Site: brandenburg
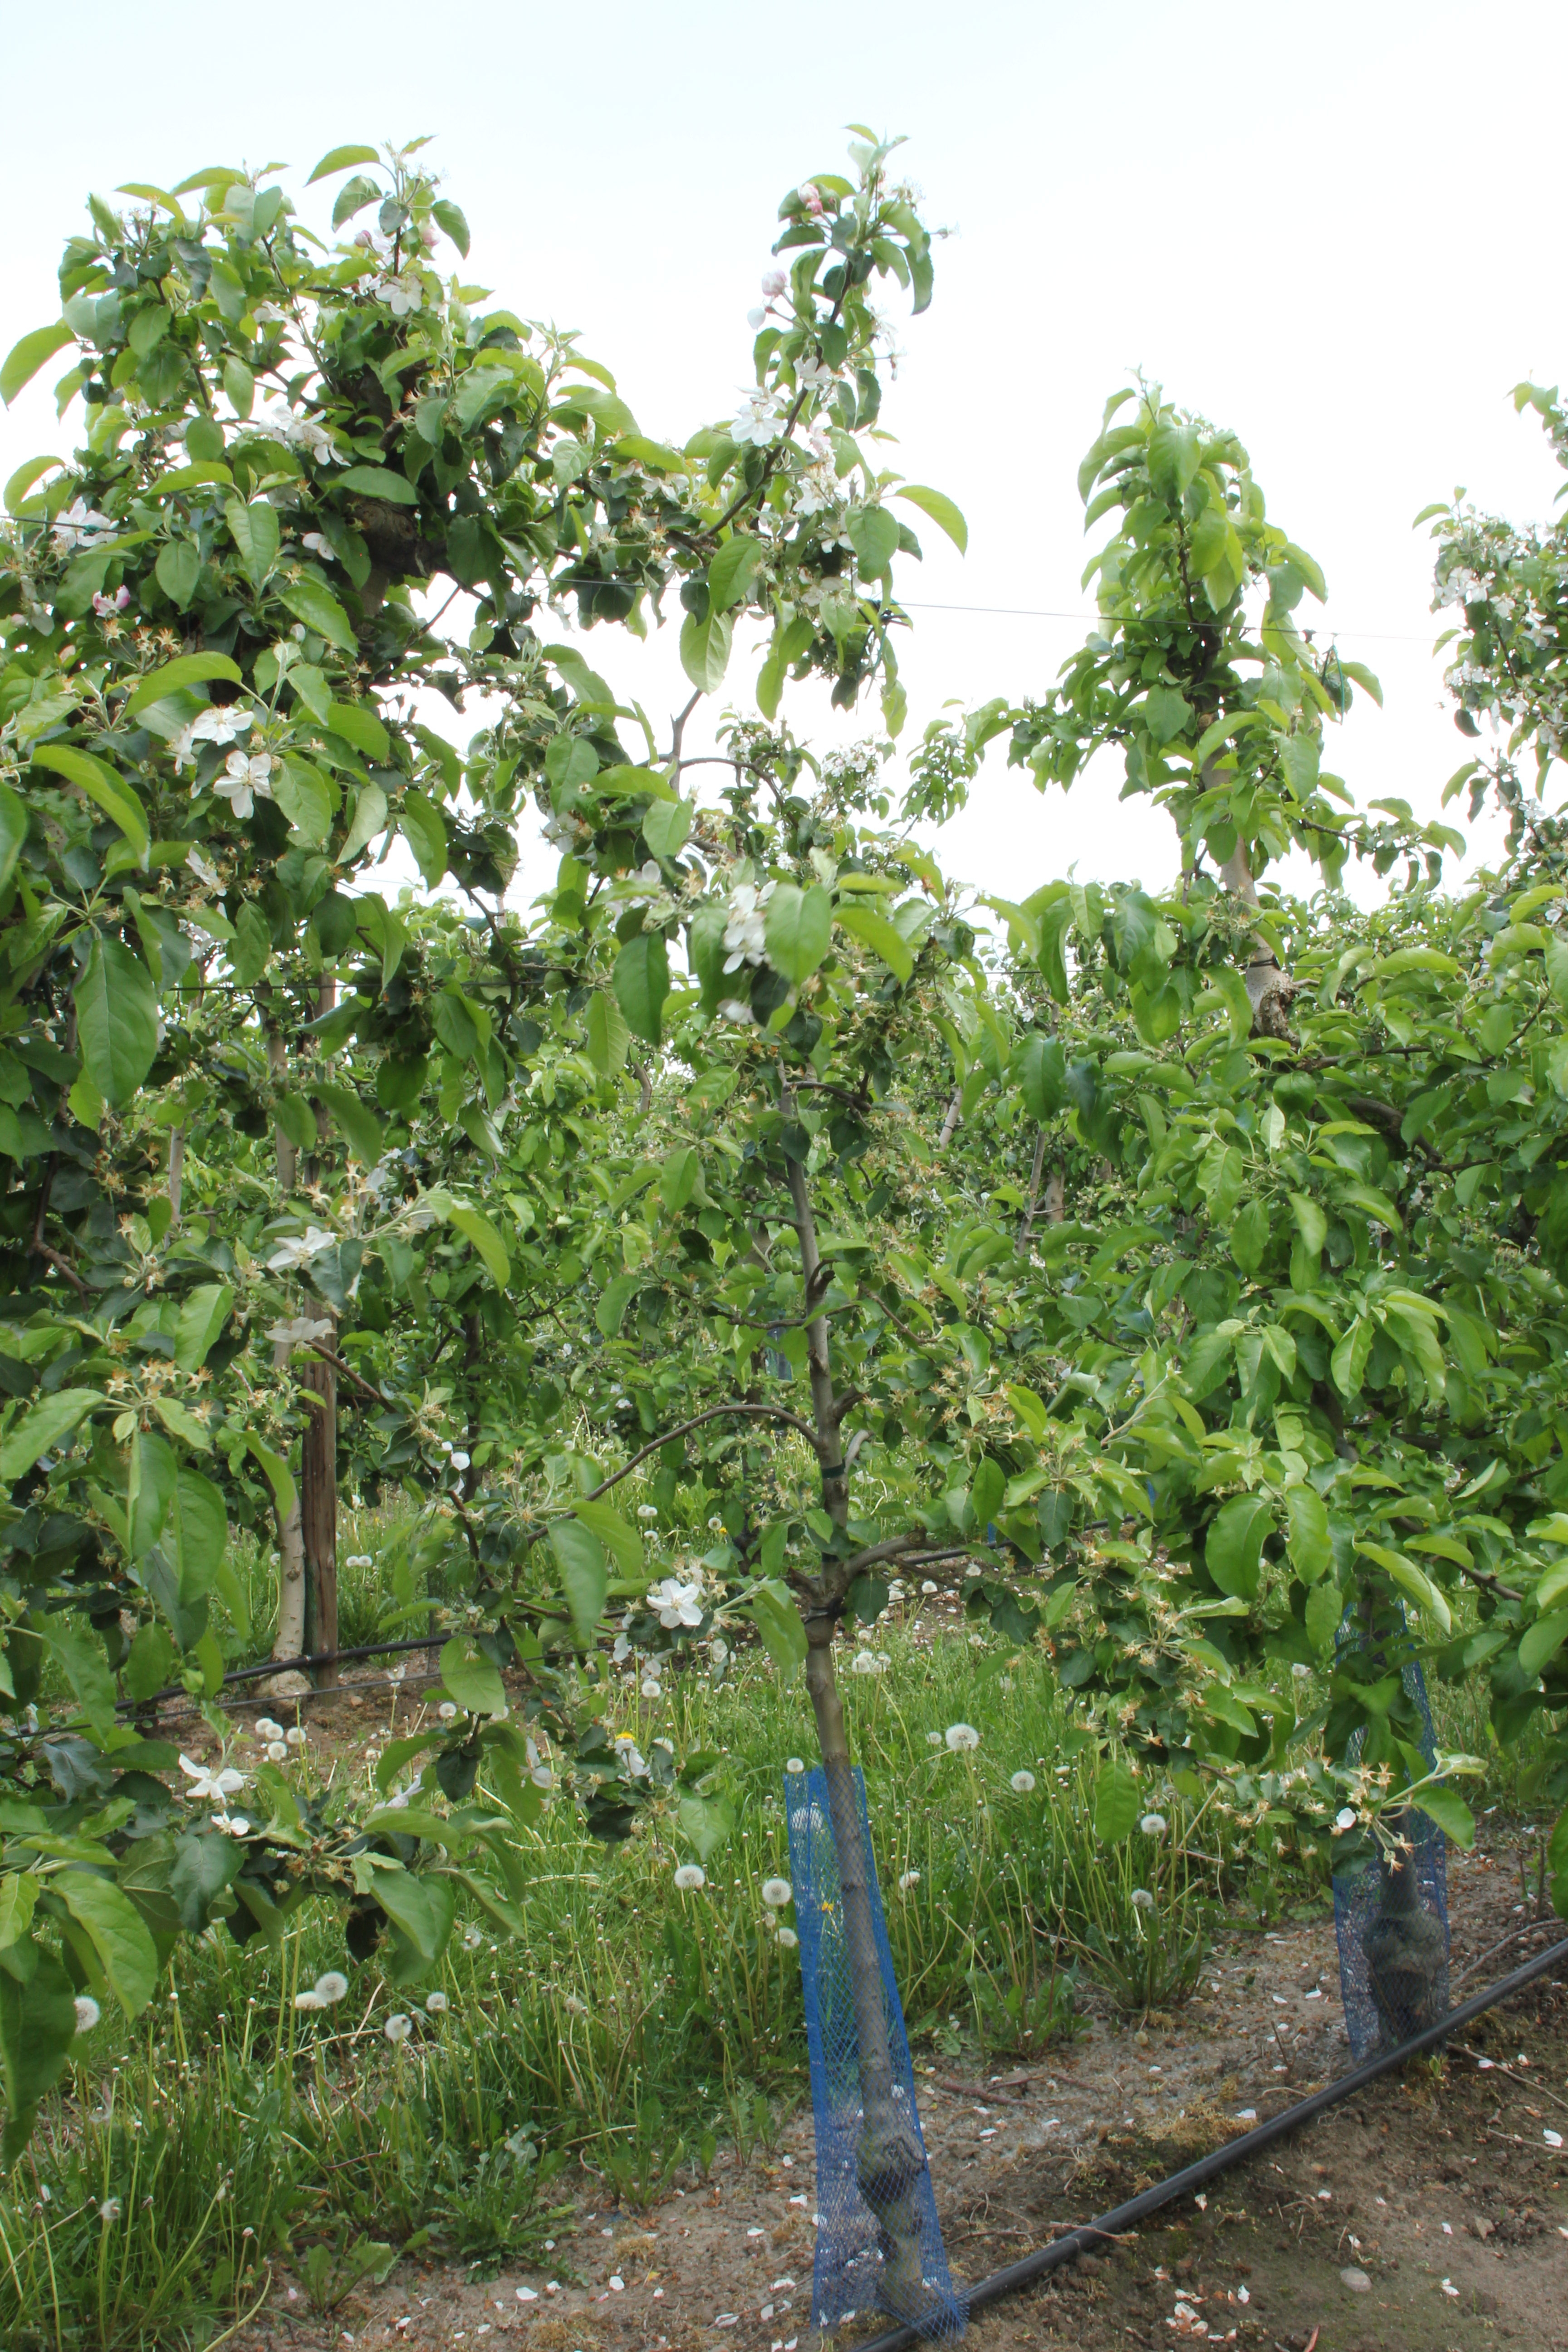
Growth stage (BBCH 67): Flowering